Fort Reno Park

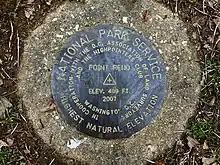
Highpoint marker at Point Reno

The highest natural elevation at Fort Reno, , is lower than the top of the Washington Monument, which rises from nearly sea level.